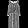
Label: Dress